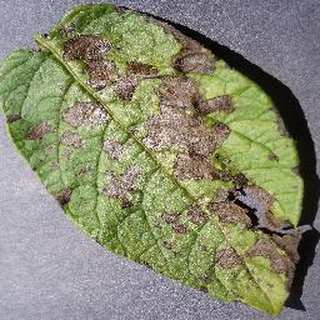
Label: potato_early_blight